Jessie Wallace

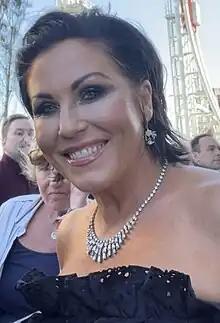
Wallace in 2023

Karen Jane Wallace (born 25 September 1971), known professionally as Jessie Wallace, is an English actress. She made her acting debut in the television police series "The Bill" and rose to prominence for her role as Kat Slater on the BBC soap opera "EastEnders" (2000–2005, 2010–present). For her portrayal of Kat, she has won seventeen awards including Most Popular Newcomer at the National Television Awards and the British Soap Award for Best Newcomer in 2001, Most Popular Actress at the National Television Awards in 2003 and the British Soap Award for Best Actress in 2011. She also portrayed the role of Pat Phoenix in the BBC Four television film "The Road to Coronation Street", for which she was nominated for the 2011 BAFTA TV Award for Best Supporting Actress.